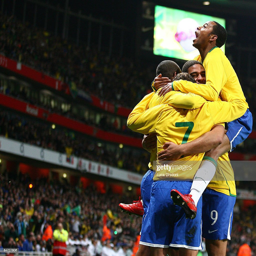
football player celebrates with team mates after scoring during the international friendly match .